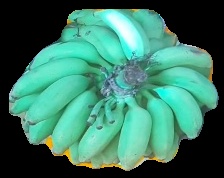
Variety: elakki-bale
Grade: grade2